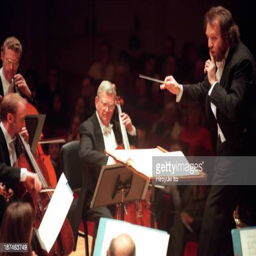
conductor leading conducted ensemble on monday night